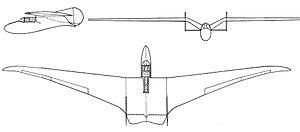
Viktor Nikolaïevitch Beliaïev, né le 28 mars 1896 à Moscou et mort le 25 juillet 1953, est un concepteur d'avions soviétique, responsable de l'OKB-4, professeur, et l'un des fondateurs de la science de la force des avions en métal.